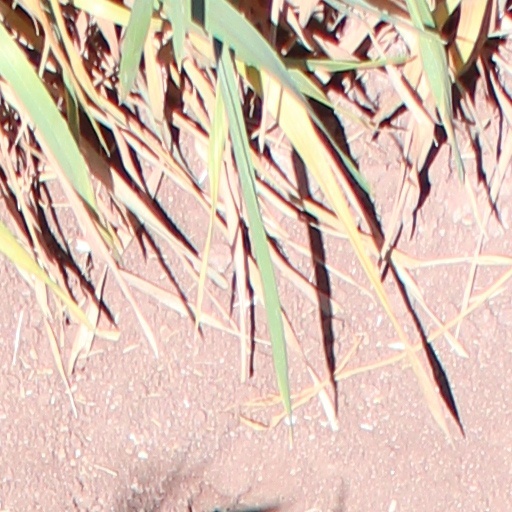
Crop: wheat